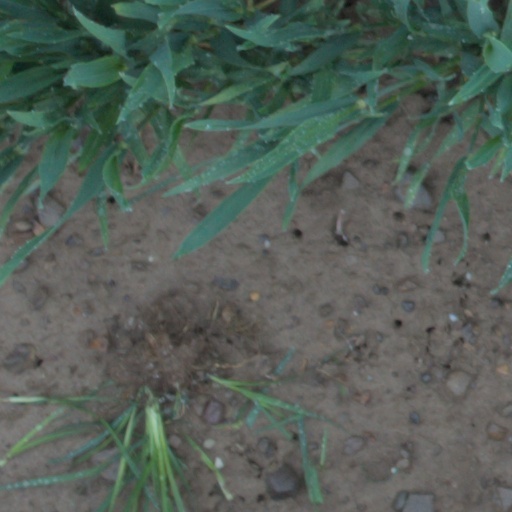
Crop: wheat